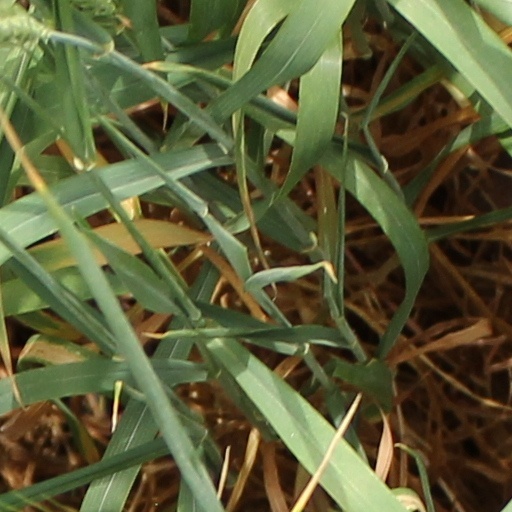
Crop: wheat